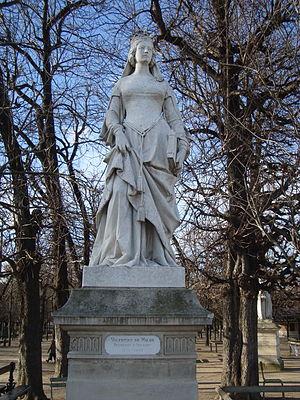
Cet article recense les personnalités féminines représentées dans la statuaire publique à Paris, en France.
Victor Huguenin né le 21 février 1802 à Dole et mort le 8 janvier 1860 à Paris est un sculpteur français.
Les Reines de France et Femmes illustres sont une série de vingt sculptures présentées en plein-air depuis le milieu du XIXᵉ siècle dans le jardin du Luxembourg à Paris, en France. Elle apparaît comme une version féminine de la série des Hommes illustres au palais du Louvre, construite à la même époque.